Teodoro R. Yangco

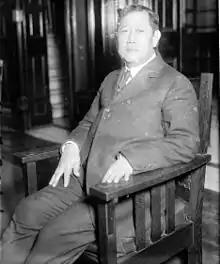

Teodoro Rafael "Theo" Yangco y Argüelles (November 9, 1861 – April 20, 1939) was a Filipino businessman who served in a variety of public and civic offices and was considered to be the foremost Filipino philanthropist of his time. He served as the Resident Commissioner of the Philippines from 1917 to 1920. He was the longest-serving president of the YMCA in the Philippines (1911–1925) and was called the "Father of the YMCA of the Philippines".